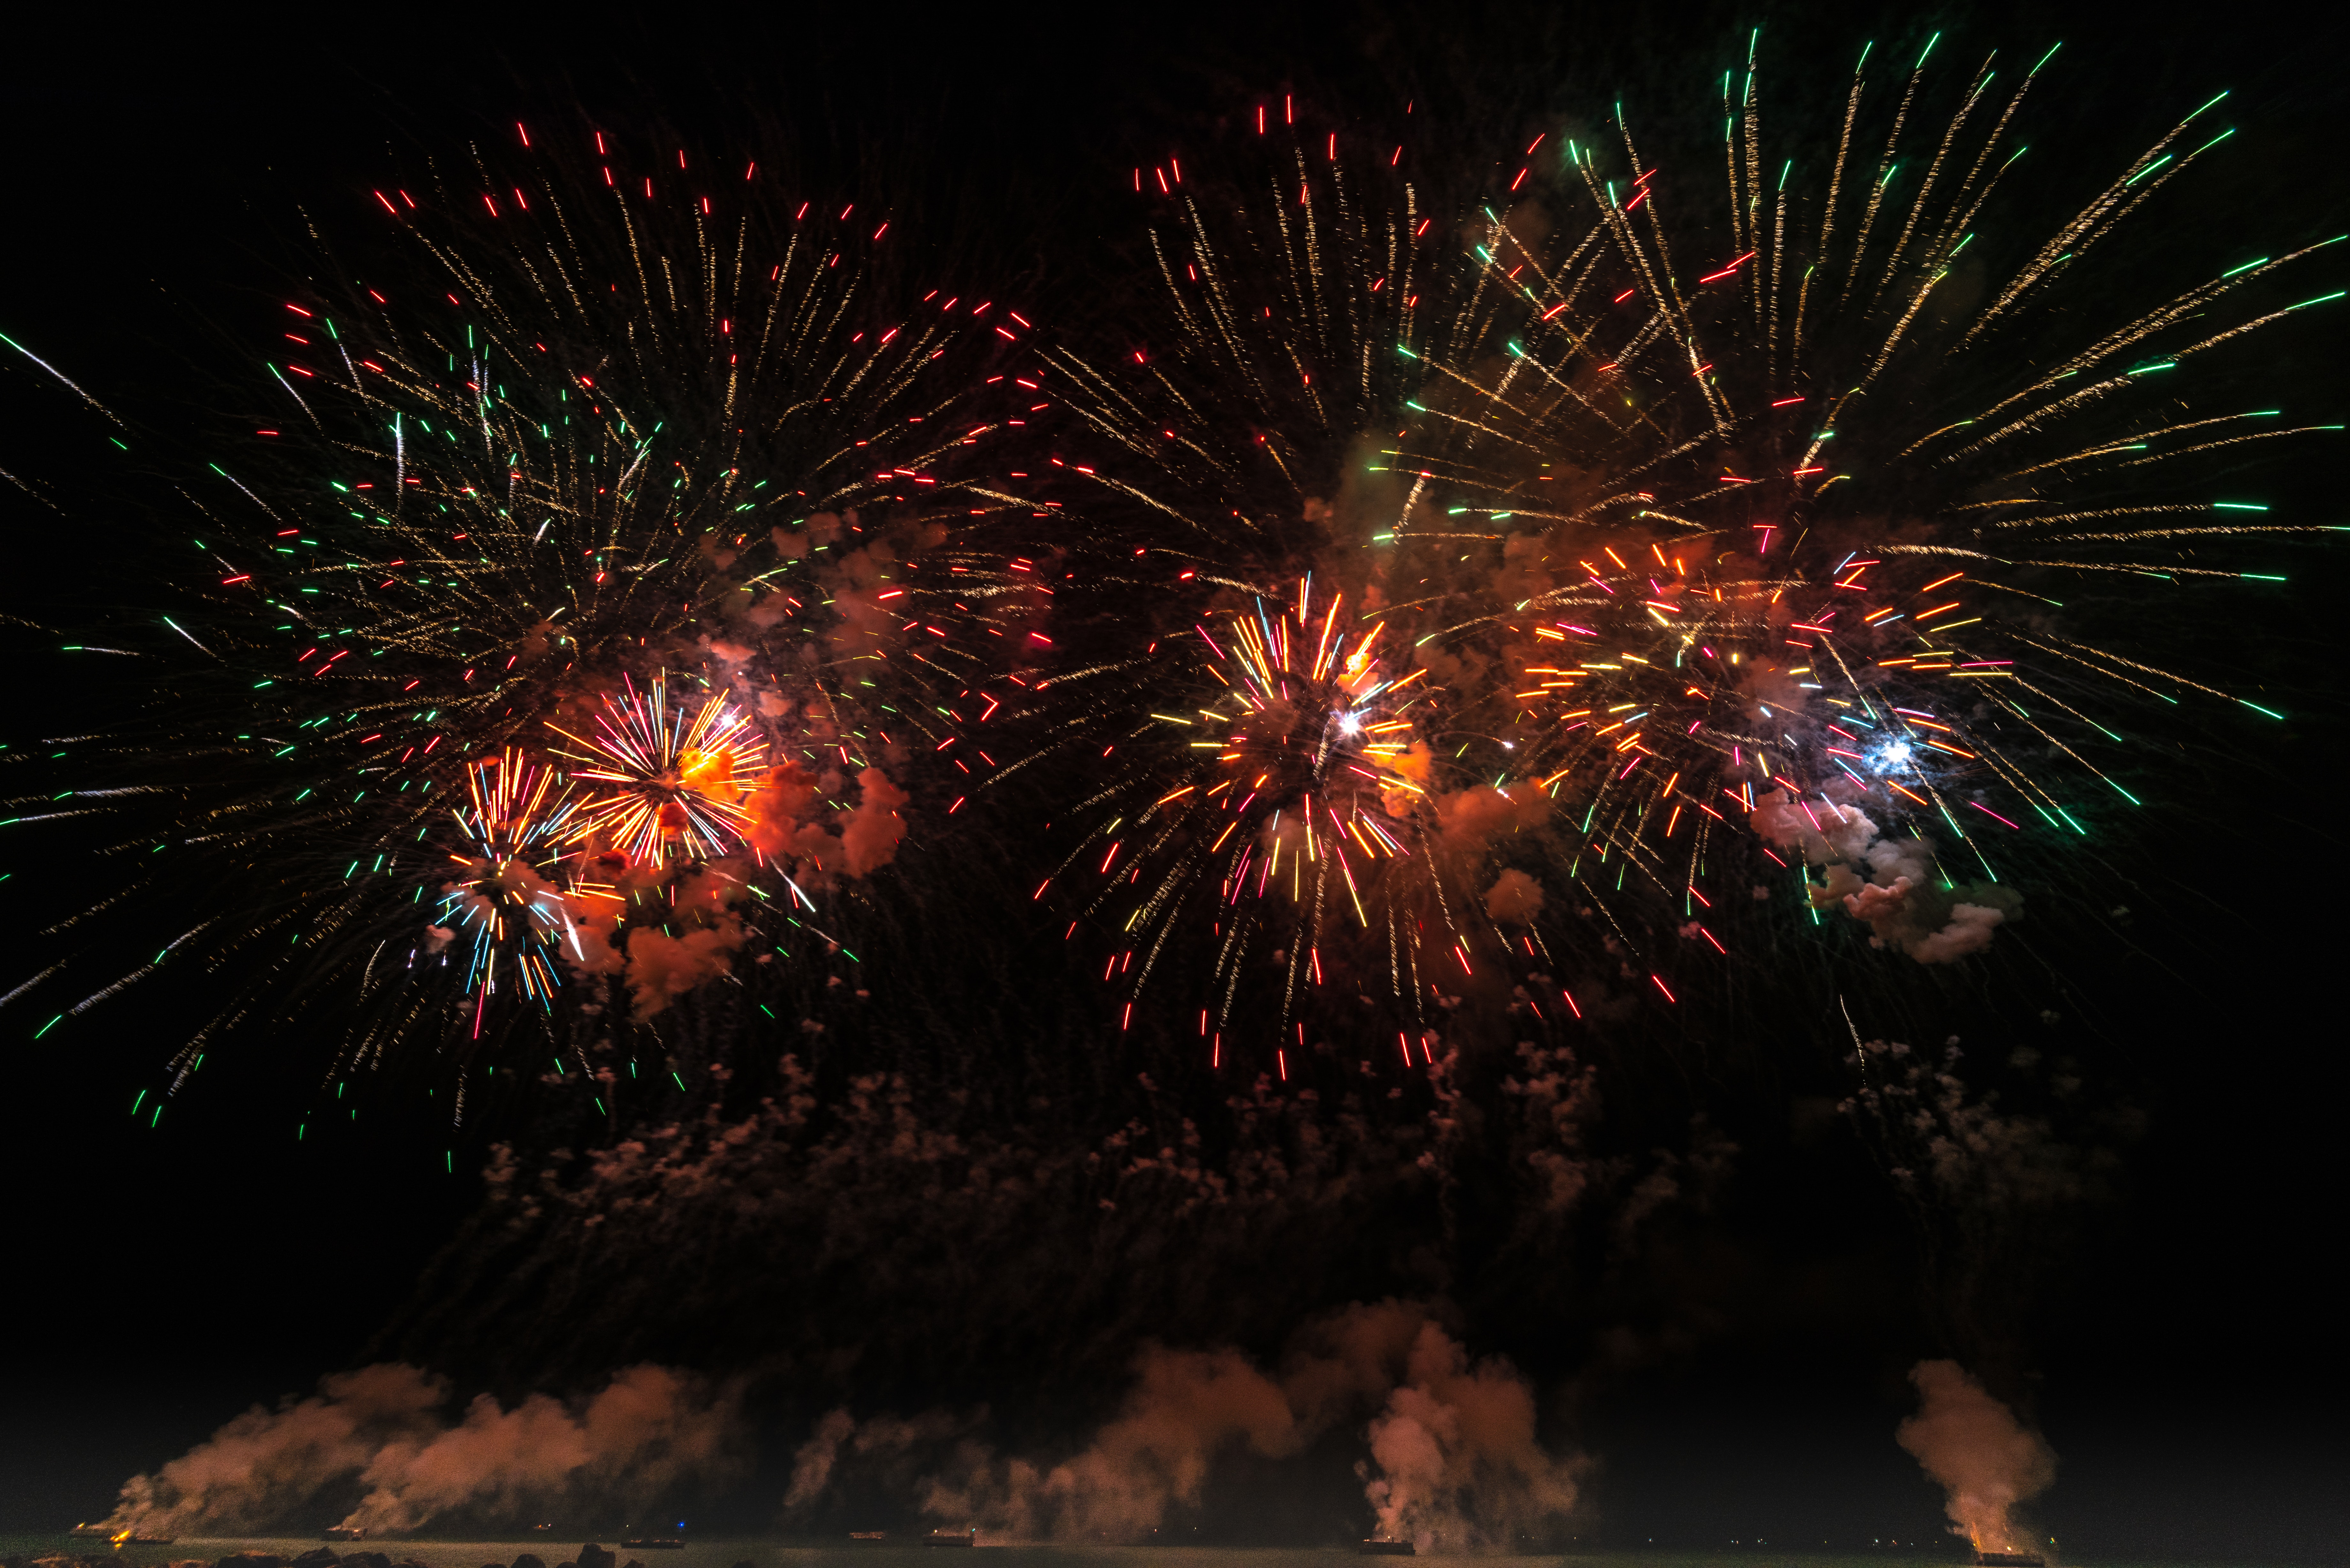
fireworks, new years day, night, sky, midnight, event, festival, holiday, light, diwali, new year's eve, darkness, new year, fete, recreation, ceremony, space, world